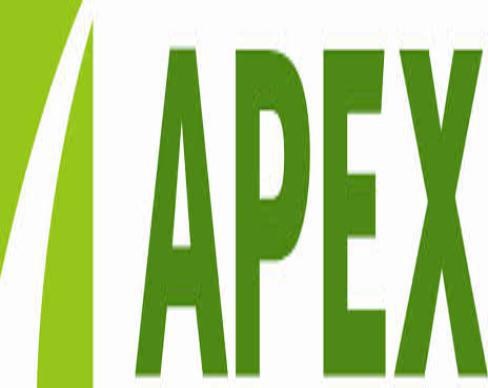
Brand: Apex
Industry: Others